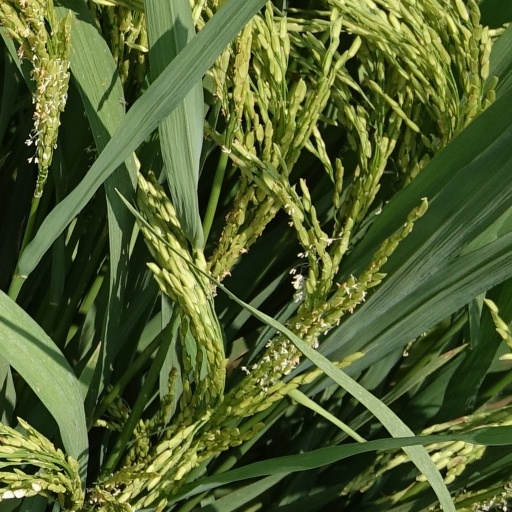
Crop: rice